George Willis-Pryce

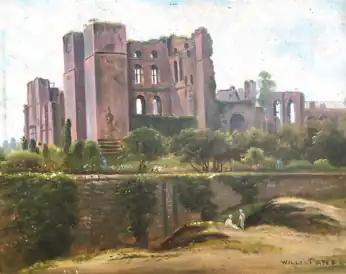
Kenilworth Castle by George Willis Pryce

He was born in Birmingham, Warwickshire, in 1866. He married Emily Edith Hearne in 1902 in Monmouth. A son was born in 1904 in West Bromwich, Staffordshire, and in the census of 1911 the family was recorded in Weston-super-Mare, Somerset, Willis-Pryce’s occupation being noted as „Artist Painter of Pictures“. He died in 1949, with his probate being recorded in Birmingham. His son Norman would also become a landscape artist, although lesser-known with a different style.